Takuya Kai

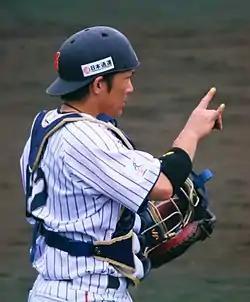
Kai with the Japan national baseball team

Kai represented the Japan national baseball team in the 2018 MLB Japan All-Star Series and 2019 WBSC Premier12.